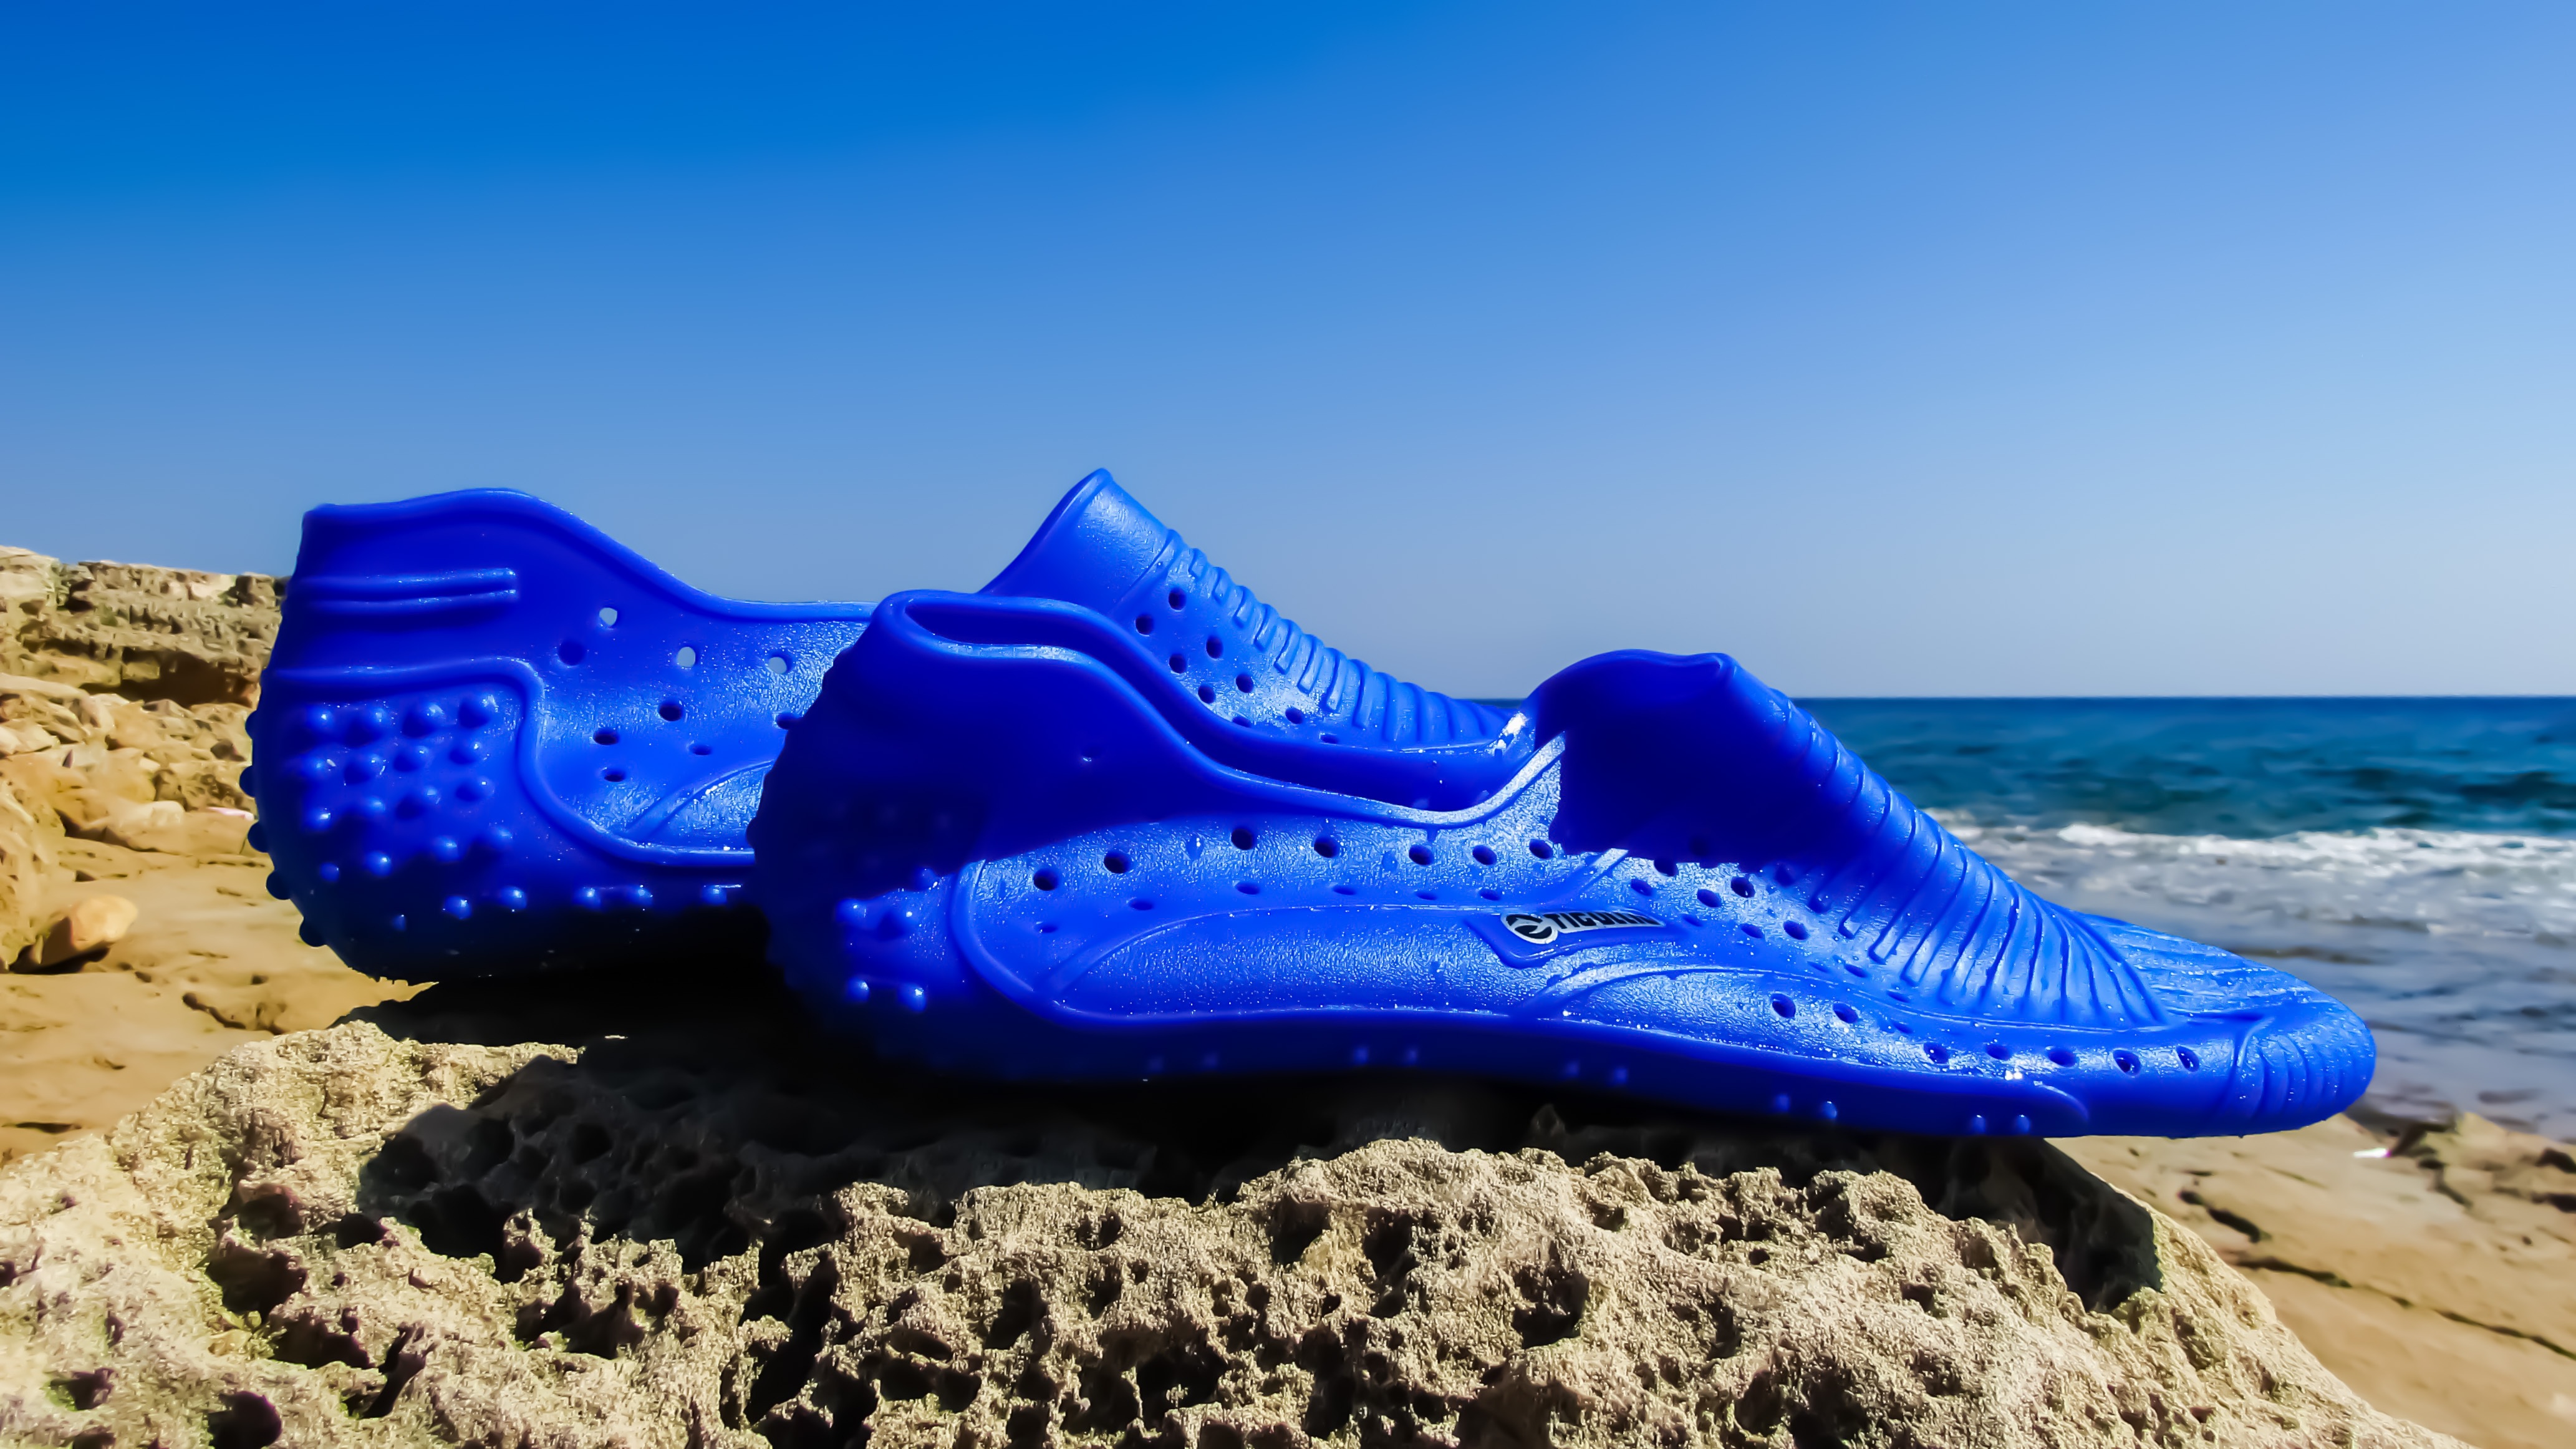
sea, sand, wave, summer, equipment, blue, footwear, safety, protection, active, sea shoes